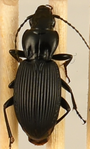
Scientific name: Pterostichus lachrymosus
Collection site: Mountain Lake Biological Station NEON (MLBS), plot MLBS_002